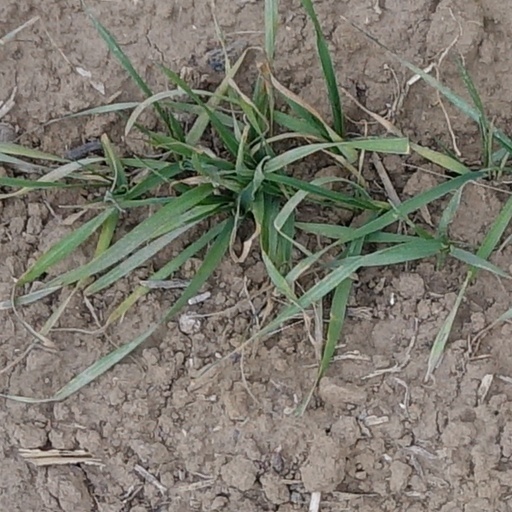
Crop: wheat